Psyche 59

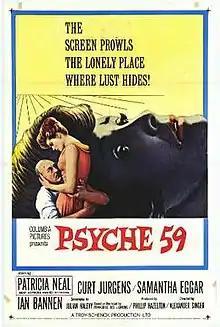
Theatrical release poster

Psyche 59 is a 1964 British drama film directed by Alexander Singer and starring Patricia Neal, Curd Jürgens, Samantha Eggar, Ian Bannen, Beatrix Lehmann and Elspeth March. It was written by Julian Halevy based on the 1963 novel "Psyche '59" by Françoise des Ligneris. The film was released on 29 April 1964 by Columbia Pictures.